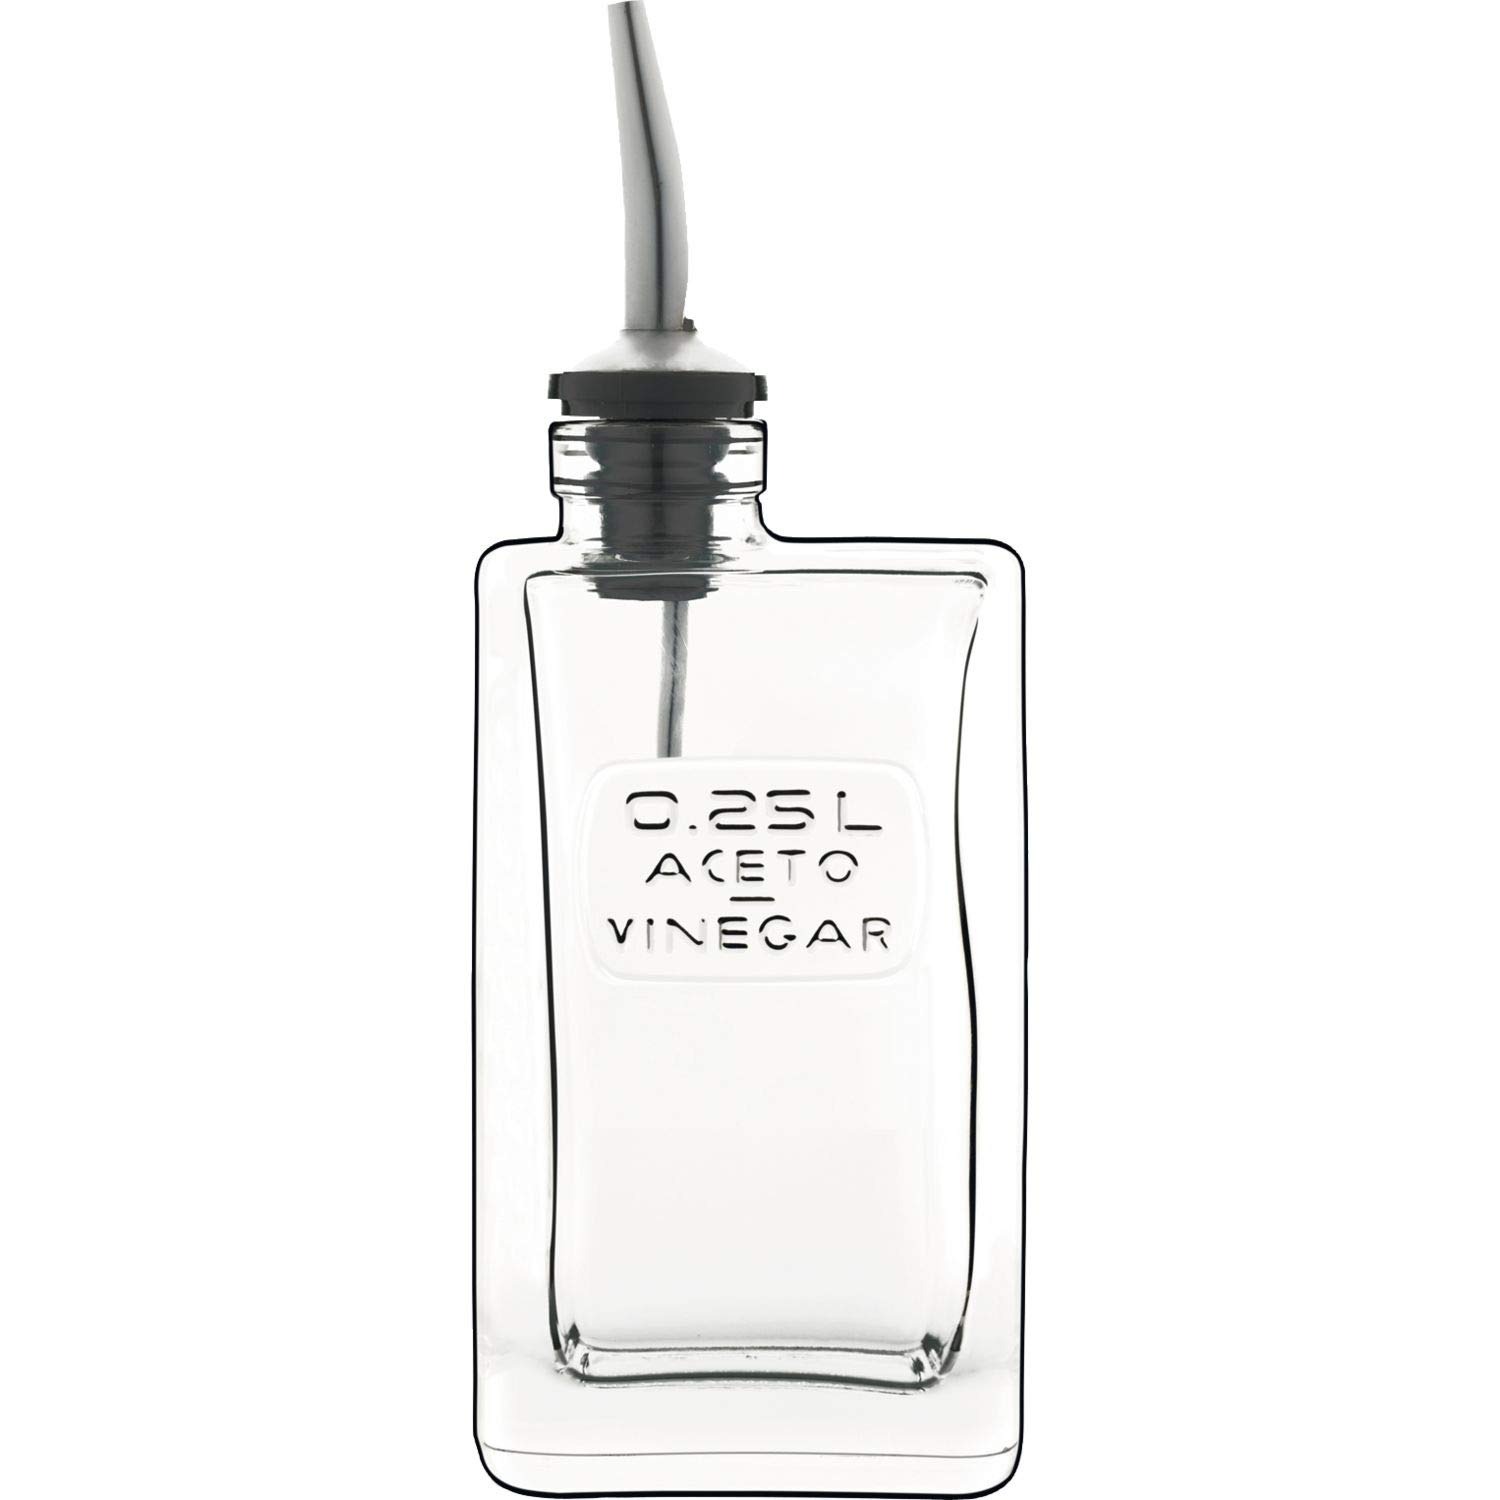
Item Name: Optima Vinegar Bottle
Bullet Point 1: Holds 0.25L
Bullet Point 2: Embossed Label Design
Bullet Point 3: Hand wash Only
Product Description: 11603/01 Features: -Capacity: 8.5 Ounce. -Comes with silicone and stainless steel pourer. -Dishwasher safe. -Lead free. -Optima collection. Product Type: -Cruet. Dimensions: Overall Height - Top to Bottom: -5.63". Overall Width - Side to Side: -2". Overall Depth - Front to Back: -3". Capacity: -8.5 Fluid Ounces. Overall Product Weight: -0.84 lbs.
Value: 1.0
Unit: Count

Price: 20.68